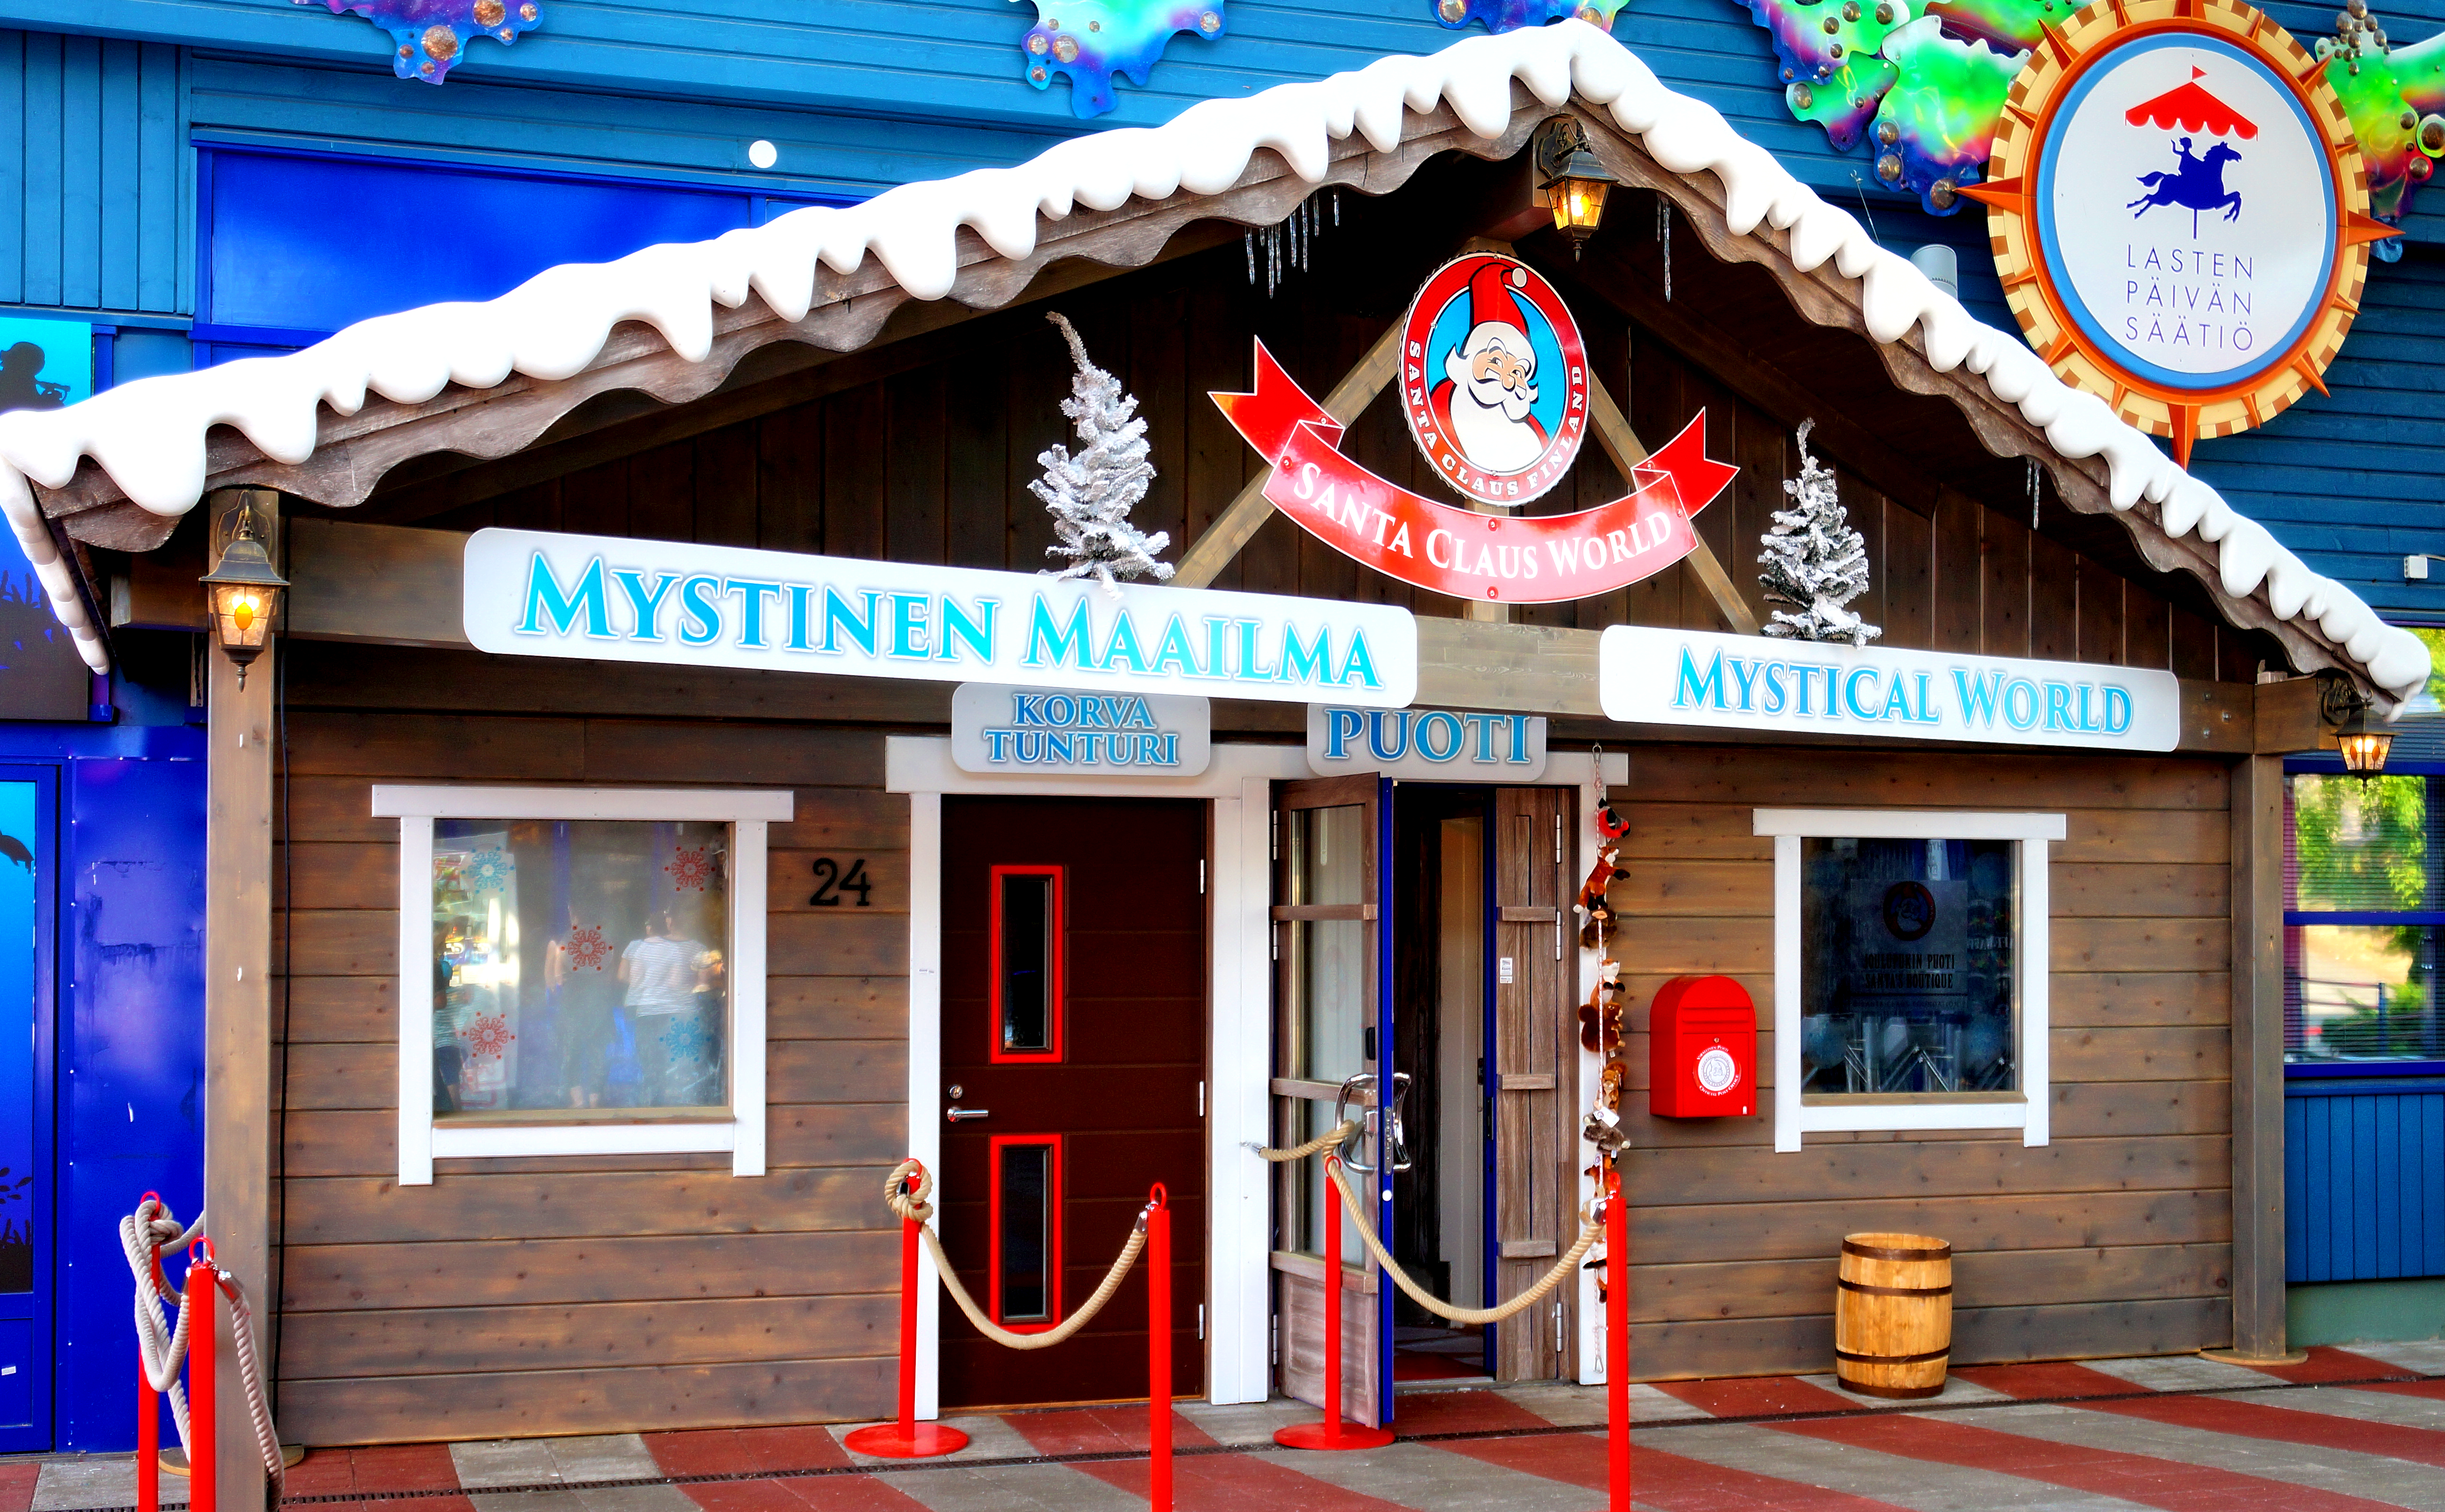
mystical, park, world, santa, cool image, finland, helsinki, amusement, claus, cool photo, i, linnanmki